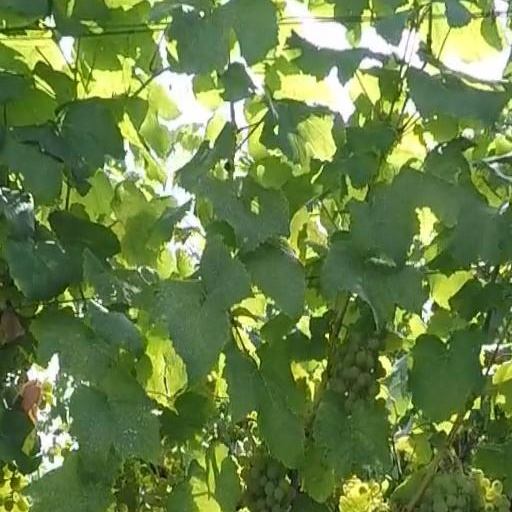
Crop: grape